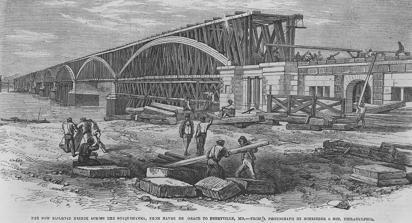
Building: P.W. & B. Railroad Bridge
Country: United States of America
Year built: 1866
Bridge in Maryland, United States Amtrak Susquehanna River Bridge A southbound Acela Express crosses the bridge in 2008. The piers of the predecessor bridge are visible on the right. Coordinates 39°33′17″N 76°05′06″W / 39.5548°N 76.0851°W / 39.5548; -76.0851 Carries Amtrak Northeast Corridor rail line Crosses Susquehanna River Locale Havre de Grace and Perryville , Maryland , United States Official name Susquehanna River Movable Bridge Maintained by Amtrak Characteristics Design Howe deck truss Material Steel Total length 4,153.8 feet (1,266.1 m) No. of spans 17 fixed spans, 1 swing span Clearance below 52 feet (15.8 m) closed 127 feet (38.7 m) open Rail characteristics No. of tracks 2 Track gauge 1,435 mm ( 4 ft 8 + 1 ⁄ 2 in ) standard gauge History Constructed by Pennsylvania Steel Company and American Bridge Company Opened November 26, 1866 Rebuilt 1904–May 29, 1906 2025–2036 Statistics Daily traffic Up to 114 daily passenger and freight trains Location The Amtrak Susquehanna River Bridge is a deck truss bridge that carries the Amtrak Northeast Corridor line across the Susquehanna River between Havre de Grace and Perryville , Maryland . The 4,153.8-foot (1,266.1 m)-long two-track bridge has 17 fixed spans and one swing span across the river's navigation channel. It carries up to 114 daily passenger and freight trains. The first bridge at the site was opened in 1866 by the Philadelphia, Wilmington and Baltimore Railroad , replacing a train ferry service in use since 1837. The Pennsylvania Railroad opened the current bridge in 1906; the older bridge was reused as a road bridge from 1909 to 1940 and demolished in 1942–43. Several rounds of repairs and rehabilitation took place from the 1960s to the 2000s. Construction of a pair of two-track replacement bridges is expected to last from 2025 to 2036. Design and operations Aerial view of center swing span in 1977. Stone piers of the 1866 bridge can be seen in the foreground. The bridge crosses the Susquehanna River between Havre de Grace and Perryville , Maryland , 1.0 mile (1.6 km) above its mouth. It is 4,153.8 feet (1,266.1 m) long with 18 steel truss spans on masonry supports. : Fig. 1–5 From north to south, there is one span of 197 feet 2 inches (60.10 m), eight of 260 feet (79 m), a swing span of 280 feet (85 m), seven spans of 200 feet (61 m), and one of 196 feet 6 inches (59.89 m). The northernmost two and southernmost two spans are primarily over land; the end spans cross over Broad Street in Perryville and North Union Avenue in Havre de Grace. : Fig. 1–5 The bridge carries two tracks of the Northeast Corridor rail line. It is used by up to 90 Amtrak intercity trains and 14 MARC Penn Line commuter trains per day. Maximum speed over the bridge is 90 miles per hour (140 km/h), slower than the 135 miles per hour (217 km/h) allowed on adjacent sections of the Northeast Corridor. The bridge is also used by up to 10 daily freight trains, which are operated by Norfolk Southern Railway under a trackage rights agreement. Freight trains are limited to 30 miles per hour (48 km/h) over the bridge and are generally operated during nighttime hours to avoid interfering with passenger operations. Vertical clearance under the swing span is 52 feet (15.8 m) above mean high water when closed and 127 feet (38.7 m) when open. It has two channels, each 100 feet (30 m) wide. The only significant commercial water traffic under the bridge consists of barges from a Vulcan Materials Company quarry just upstream of Havre de Grace. The bridge's swing span is opened about 10 times a year; vessels that require such an opening must provide 24-hour advance notice. Due to the older design of the swing span, each opening requires more than 30 Amtrak workers on site. History First bridge 1866 illustration of bridge construction The Philadelphia, Wilmington and Baltimore Railroad opened north from Baltimore to Havre de Grace on July 6, 1837. The Wilmington and Susquehanna Railroad opened south from Wilmington, Delaware , to Perryville on July 31, 1837. This completed a rail line between Baltimore and Wilmington (and soon Philadelphia) save for the crossing of the Susquehanna. The railroads were merged in 1838 as the Philadelphia, Wilmington and Baltimore Railroad (PW&B). A train ferry , the Susquehanna , carried passengers (on foot) and freight cars across the river. It was replaced in 1854 by the larger Maryland , which also transported passenger cars. Despite winter ice often stopping ferry service, opposition from upstream interests prevented the PW&B from obtaining legislative permission to bridge the river. Not until May 1852 – after a winter where temporary tracks were laid upon the thick ice to maintain service – was permission issued. The PW&B began construction of a wooden truss bridge in 1862. The masonry and most of the wooden spans were complete in 1866, but a tornado severely damaged the wooden components on July 25, 1866. Repairs were quickly made and the first locomotive crossed the bridge on November 20, 1866. The cost of construction, including rebuilding most of the truss portions, was $2.3 million. Passenger trains began service over the bridge on November 26, 1866. The bridge was 3,269 feet (996 m) long with 13 spans. Iron reinforcements were added between 1874 and 1879, followed by a new swing span in March 1880. Granite for the rebuilt piers was mined in nearby Port Deposit, Maryland . The Pennsylvania Railroad (PRR) took control of the PW&B in 1881. Its rival, the Baltimore and Ohio Railroad (B&O), used trackage rights over the PW&B. The PRR ended the agreement in 1884 before the B&O finished a parallel route between Baltimore and Philadelphia . That route, which included a new bridge about 1 mile (1.6 km) upstream from the PW&B bridge, opened in 1886. Second bridge Construction of the bridge in 1906 In 1904–06, the PRR replaced the PW&B crossing with a new bridge just upstream from the old bridge. Construction on the main structure started on August 5, 1905, and the first train rode over the bridge on May 26, 1906. The Pennsylvania Steel Company erected the west half of the bridge; the American Bridge Company erected the east half. A strike of American Bridge Company's employees delayed construction. The bridge opened for regular traffic on May 29, 1906. The PRR offered the old bridge to the city of Havre de Grace and the counties as a road bridge, but the offer was declined. The swing span was removed by request of the War Department to aid navigation. In 1909, the PRR spent about $100,000 (equivalent to $2.43 million in 2023) to convert it to a road bridge with a new swing span and a wider deck. The railroad sold the bridge for $700 (equivalent to $24,000 in 2023) to a private firm, which reopened it as a toll bridge on December 15, 1909. This allowed the PRR to shed its obligation to carry passengers for free between Perryville and Havre de Grace on some trains, which had been a condition of the original construction of the bridge. The state purchased the road bridge for $585,000 (equivalent to $8.15 million in 2023) in February 1923. During 1927, the state added a second deck at a cost of $450,000 (equivalent to $6.35 million in 2023) to separate directions of traffic. It was claimed to be the first double-deck road bridge in the world. Tolls on the bridge were removed on September 15, 1928. The Susquehanna River Toll Bridge upstream opened on August 28, 1940, and the older road bridge was closed. Demolition of the old bridge for wartime scrap metal began in December 1942 and was completed in April 1943. The piers were not demolished and remained in the river next to the rail bridge. In 1934, the PRR began installing catenary on the 1906-built bridge to help extend 11,000-volt electrification south from Wilmington to Washington, D.C. Regular electrified passenger service across the bridge began on February 10, 1935. Ownership of the bridge passed to Amtrak in 1976 when it acquired much of the Northeast Corridor infrastructure. Significant repairs and rehabilitation of the bridge took place in the 1960s, 1985, 1991, and 1998. In 2005 and 2007, Amtrak replaced the ties on the bridge, installed continuous welded rail , and installed new deck-level maintenance walkways – changes meant to extend the life of the bridge by 20 to 25 years. Replacement Remaining piers of the 1866-built bridge, which were removed in 2024 Amtrak reports in 2009 and 2010 identified replacement of the bridge with a higher fixed span as a high priority for the railroad. In May 2011, the U.S. Department of Transportation awarded $22 million for engineering and environmental work. Preliminary engineering work began in 2013. The environmental impact report was released in 2017. The report analyzed 24 alternatives, including rehabilitation of the existing bridge and construction of one or two new bridges. Both chosen alternatives called for two 2-track bridges – one just upstream with a maximum speed of 90 miles per hour (140 km/h), and one on the site of the existing bridge. They varied only in the maximum speed of the second bridge – 150 miles per hour (240 km/h) or 160 miles per hour (260 km/h) – with the latter requiring reconstruction of an overhead road bridge in Havre de Grace. Girder spans with a tied arch over the navigation channel were chosen. Reuse of the 1866 bridge piers for a bicycle and pedestrian bridge was considered, but was found infeasible due to their poor condition. In November 2022, Amtrak announced plans to replace the bridge, with design and construction contracts to be awarded in 2023. In November 2023, Amtrak was awarded $2.1 billion for the project from the Infrastructure Investment and Jobs Act . Amtrak awarded the main construction contract and two supporting contracts in December 2023. Removal of the ten remaining piers of the 1866 bridge began in early 2024 and was completed that December. Several stones were preserved for use by the municipalities of Perryville and Havre de Grace. The new bridges will have 60 feet (18 m) of vertical clearance and 235 feet (72 m) of horizontal clearance. The south bridge will have a maximum speed of 160 miles per hour (260 km/h). The project includes modernization of 5 miles (8.0 km) of tracks around the bridge, including three interlockings . As of March 2024 [update] , construction of the new bridges is scheduled to begin in 2025 and finish by 2036 with a total project cost of $2.7 billion. References